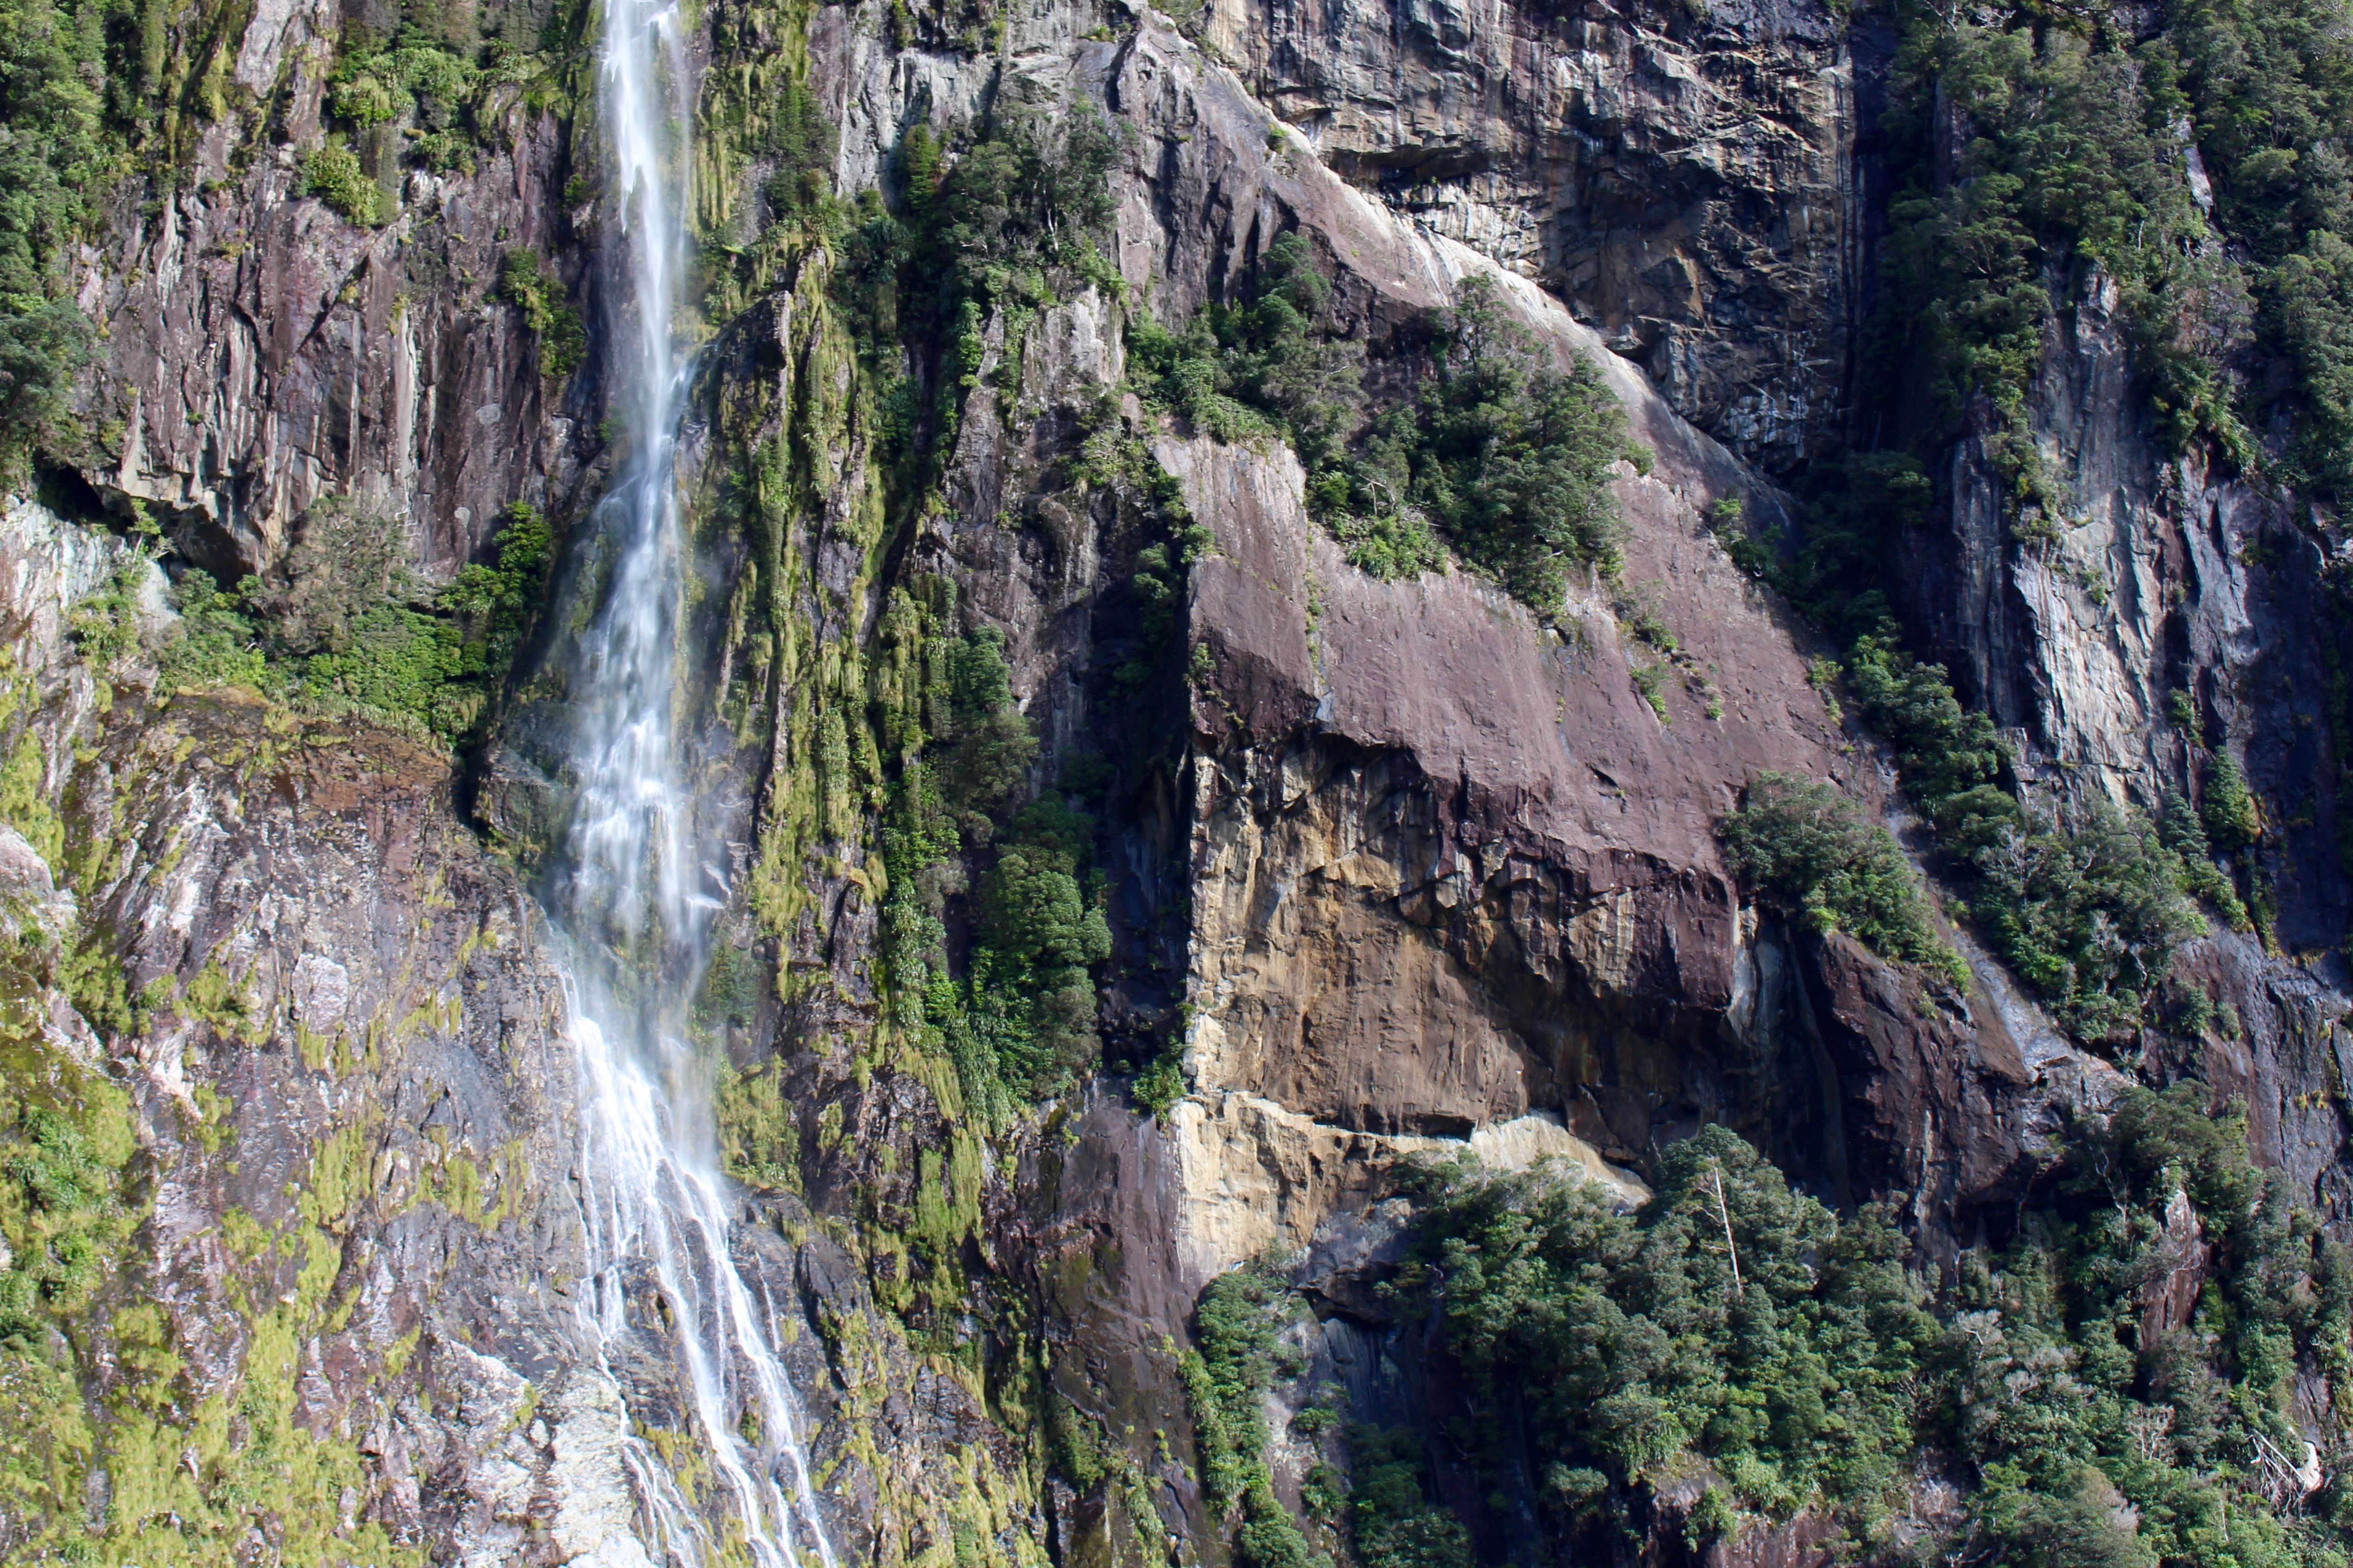
waterfall, valley, formation, cliff, park, canyon, terrain, national park, geology, ravine, water feature, wadi, geological phenomenon